Teatro Comunale Modena

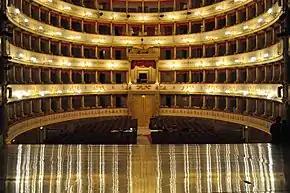
Teatro Comunale di Modena, Auditorium

The Teatro Comunale di Modena (Community Theatre of Modena, renamed in 2007 as Teatro Comunale Luciano Pavarotti and since 2021 called Teatro comunale Pavarotti-Freni) is an opera house in the town of Modena, (Emilia-Romagna province), Italy. The idea for the creation of the present theatre dates from 1838, when it became apparent that the then-existing "Teatro Comunale di via Emilia" (in dual private and public ownership) was no longer suitable for staging opera. However, this house had been the venue for presentations of all of the works of Donizetti, Bellini and Rossini up to this time, and a flourishing operatic culture existed in Modena.